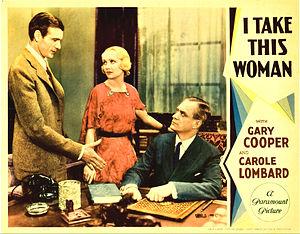
I Take This Woman est un film américain réalisé par Marion Gering, sorti en 1931.